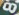
Number: 8